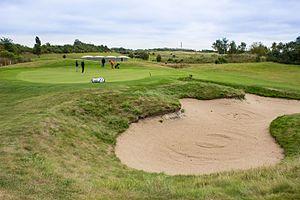
9 trous du golf de Ronchin(Lille)
Ronchin est une commune française située dans le département du Nord, en région Hauts-de-France. Elle fait partie de la Métropole européenne de Lille.